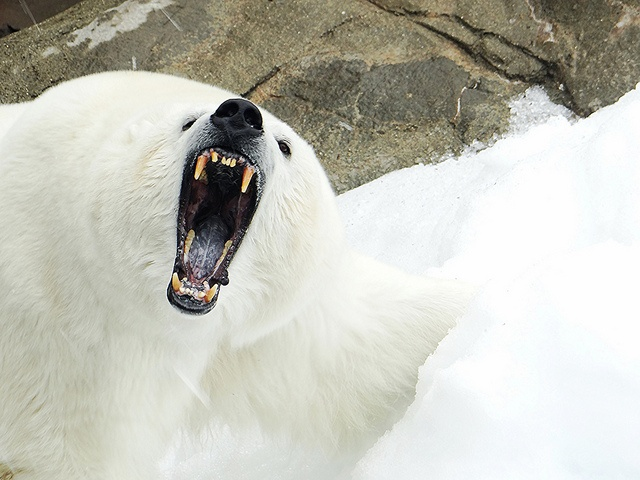
A polar bear shows its teeth while standing in the snow.
The polar bear is showing his big teeth.
A polar bear growling at a camera person on a snowy rock.
A polar bear bares his teeth in his habitat
The polar  bear is white and showing his teeth